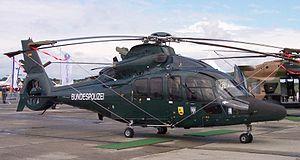
Le Airbus Helicopters H155, auparavant Eurocopter EC155 est un hélicoptère moyen civil développé par le constructeur Airbus Helicopters et ayant effectué son premier vol en 1997.